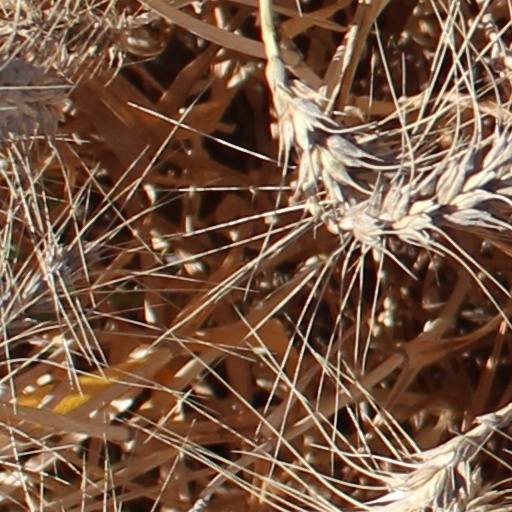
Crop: wheat